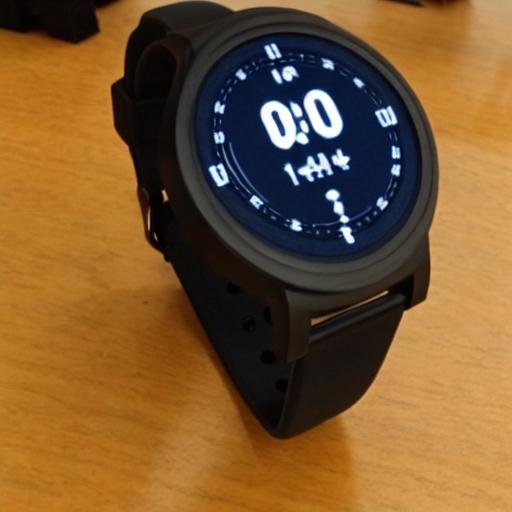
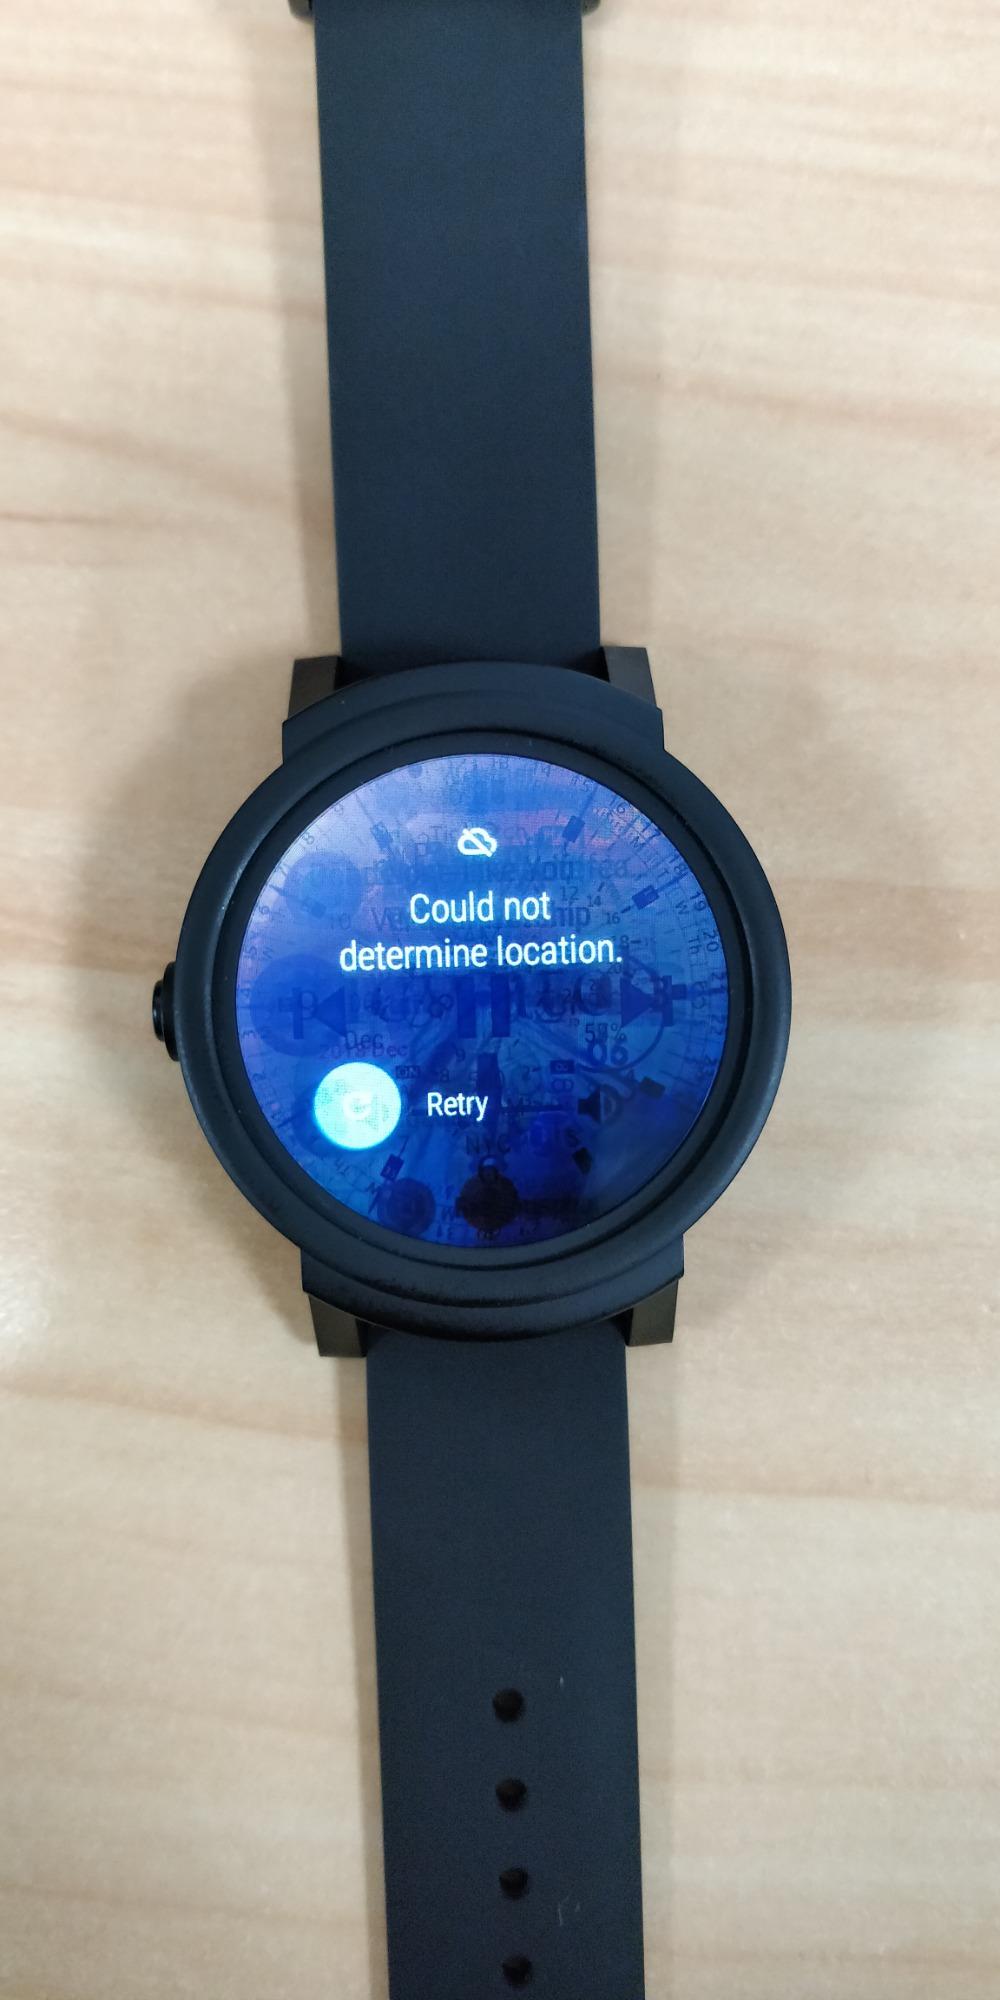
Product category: smartwatch
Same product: no